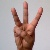
The image shows a hand gesture representing the letter 'W' in Indian Sign Language.